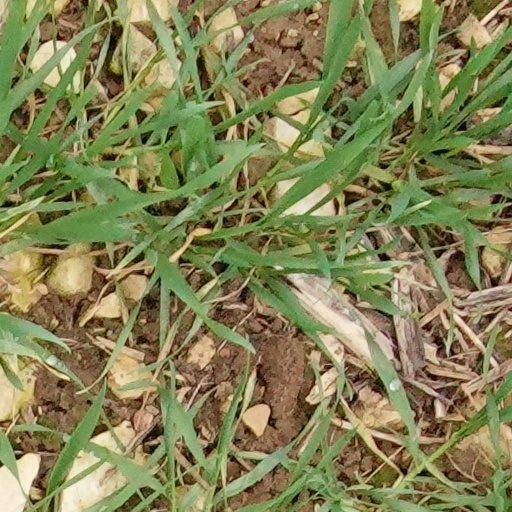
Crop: wheat